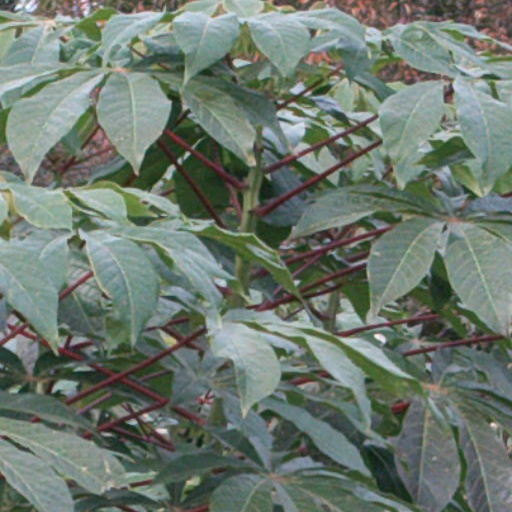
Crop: cassava